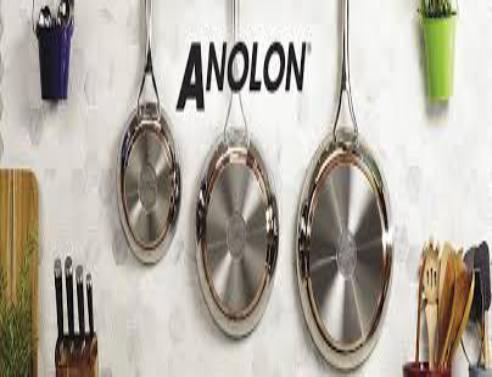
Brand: anolon
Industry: Necessities